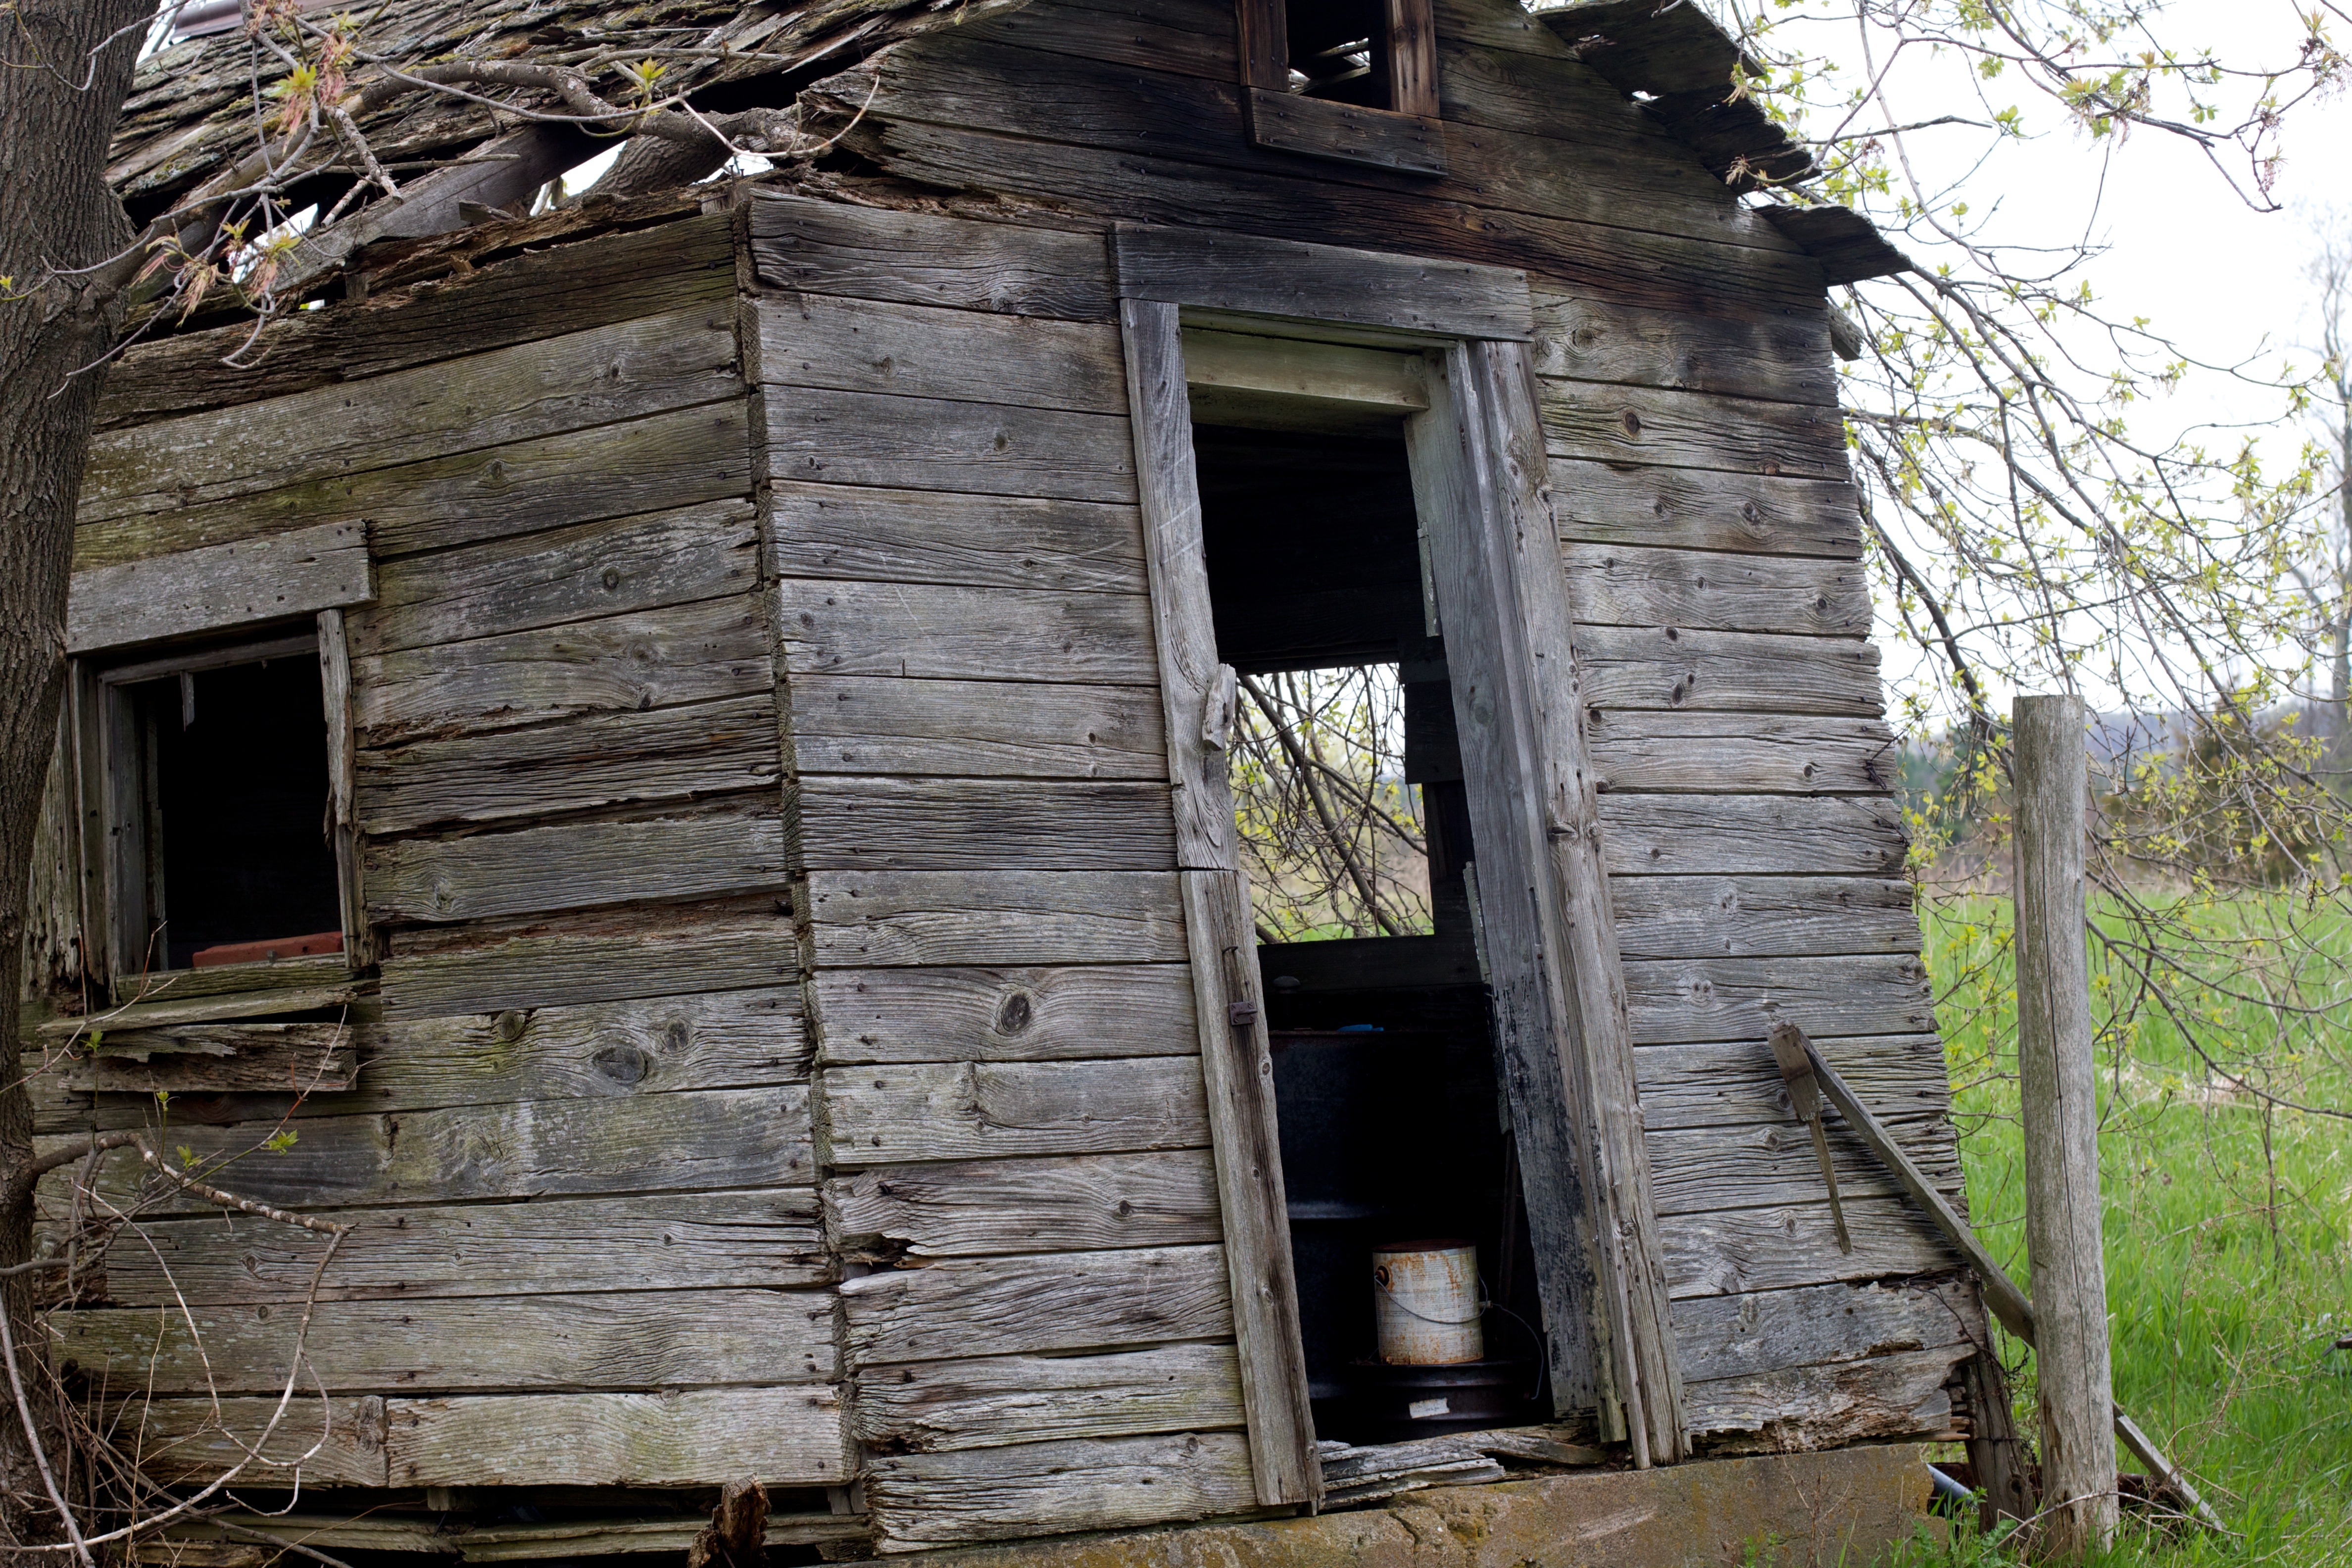
wood, house, building, barn, home, shed, hut, shack, cottage, chapel, ruins, outhouse, log cabin, rural area, outdoor structure